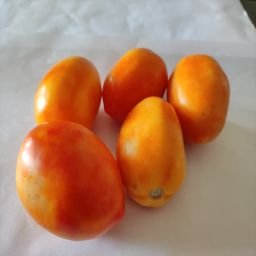
Crop: Tomato
Quality: Ripe